1989 World Snooker Championship

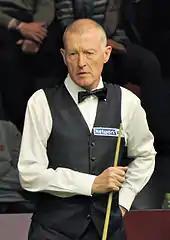
Steve Davis (pictured in 2014) won his sixth world championship title.

The final between Steve Davis and John Parrott took place on 30 April and 1 May. It was a best-of-35-frames match scheduled for four sessions, with John Street as referee. In the afternoon session on the first day, Davis established a 2–0 lead, before Parrott won the third frame. Davis extended his lead to 5–1, Parrott winning the last frame of the first session to leave Davis 5–2 ahead.